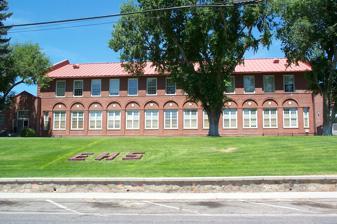
Building: Elko High School
Country: United States of America
Year built: 1895
Secondary school in Elko, Nevada, United States Elko High School Old Main Building Address 987 College Avenue Elko , Nevada 89801 United States Coordinates 40°50′20″N 115°45′36″W / 40.839°N 115.760°W / 40.839; -115.760 Information School type Public , secondary Established 1895 School district Elko County School District School number (775) 738-7281 Principal Johnathon Foss Faculty 62.00 (FTE) Grades 9-12 Enrollment 1,424 (2022-23) Student to teacher ratio 22.97 Colour(s) Maroon and white Fight song "On Ye Indians" (to the tune of " On, Wisconsin! ") Athletics conference Division 3A Mascot Indian Team name Indians Newspaper Pow-Wow Yearbook Pohob Website elkohigh .ecsdnv .net Elko High School ( EHS ) is a public secondary school in Elko, Nevada , in the United States . It is part of the Elko County School District . The school's mascot is the Indian and its colors are maroon and white. Its marching band, the Elko High School Marching Band, is known as the "Pride of Nevada." Elko County, Nevada highlighted History Elko High School was established in 1895 as the first county public school in Nevada. Elko High School's old gymnasium stands on the site of the first University of Nevada. The University of Nevada in Elko was open from October 12, 1874, to July 10, 1885. Other than a few memories, all that remains of the first University of Nevada is a street called College Avenue. It runs in front of Elko High School - put in and named after the school left town. Extracurricular activities Athletics The Indians now compete in the Northern Division 3A . They had a long run competing in 4A athletics. The varsity football team has won five state title since the school started playing football in 1948; 1953 (28-21), 1954 (T 14-14), 1962 (37-6), 1980 (33-0), and 1985 (16-7). The Indians play their home games at Warrior Field, located on campus. Their home side bleachers were the former endzone bleachers at Mackay Stadium at the University of Nevada, Reno ). The girls' and boys' basketball program has won some state titles. The girls won the large school state title last in 1995. The girls have won two in state. The school has a regulation-size stadium and track and one of the biggest basketball gyms in Northern Nevada. Nevada Interscholastic Activities Association Baseball - 1980, 1981, 1983, 1988, 1989; consecutive 2A state champs 1982-83-84, 57 consecutive wins; 1986; 1989; 3A-1994-1995; Coach Lynette Davis - NIAA all-time leader most wins- 563; 3rd all time state titles - 7 Performing arts As of 2007–2008, Elko High Band has finished 1st or 2nd place in the state marching band competition 21 out of 25 times. They are a 10-time state marching band champion (Last in 2001) with 12 second-place finishes. The band marched in the Inaugural Parade for U.S. President Richard Nixon 's second term in 1973 and Ronald Reagan 's first term, in 1981. They have performed in the Tournament of Roses Parade in Pasadena, California three times, in 1983, 1995, and 1999. The band played twice in the Macy's Thanksgiving Day Parade in New York City in 1979 and 2000. The marching band has performed twice in the Hollywood Christmas Parade in the Hollywood community in Los Angeles, California . The band marched in the Orange Bowl Parade in 1997. They have played in various other parades around the state of Nevada as well as across the United States , numerous college football pre-game and halftime shows including a Freedom Bowl , Fiesta Bowl , and multiple Holiday Bowl 's, and a pregame show at a San Francisco 49ers game. The band hosts an annual Jazz Festival that has featured guests such as Eric Marienthal , Wayne Bergeron , Allen Vizzutti , Mike Vax , Ed Shaughnessy of The Tonight Show fame, and many others. The band has been named "The Pride of Nevada" by five different Nevada Governors . The Elko High School Wind Ensemble , Concert Band , and Jazz Ensemble have received superior ratings every year from 1978 to the present (as of August 2011). The Choral music department is represented by the award-winning Choraliers.  They have received top ratings in national choral festivals for the past 20 years. In 2006, they received an invitation to the National Invitation of Gold Choral Festival in New York City. They have traveled to Anaheim, Hollywood, Las Vegas, Orlando, Seattle, San Francisco and Hawaii (2008, 2012, 2016 & 2020) and were invited to and participated in the National Invitational Festival of Gold in San Francisco in 2009 and 2013. In 2013, they were selected as the top large ensemble and men's ensemble at the San Francisco Festival of Gold. The Choraliers Sang in Carnegie Hall in April 2018. They accepted an invitation to sing in 2018, having been invited four times before. Publications The Pow Wow — monthly school newspaper, is the oldest in the state. The yearbook is titled Pohob , which means "sagebrush". War Whoops! is the longest running radio show in the state of Nevada, broadcast on Wednesdays at 7:05 on AM 1240 KELK. Rivalries Football rivalries are Spring Creek High -Elko (Battle of the Summit). The series is led by Elko and McQueen -Elko ( High Desert League ). Basketball rivalries are Churchill County High School-Elko. The school's hometown rival is Spring Creek . Other Nevada rivals are Churchill County Lowry and Winnemucca. Notable alumni John Ellison , member, Nevada State Legislature Tim Gilligan , former Boise State wide receiver Michael Tsu, winner of 2008 Mr. Hong Kong References